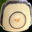
Label: bowl